Herder Memorial Trophy

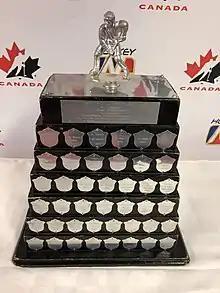
The Herder in 2019

The original Herder was retired in 2007 and is now on display in the Newfoundland & Labrador Hockey Hall of Fame which is located at the Corner Brook Civic Centre. Since 2007 a replica has been awarded to the championship teams.